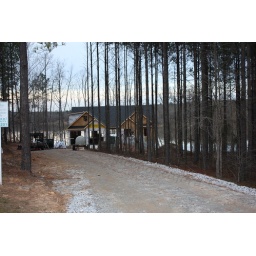
view of the house in the winter from the street